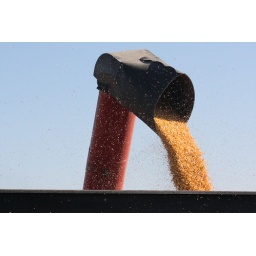
Harvesting corn in the field next to our house